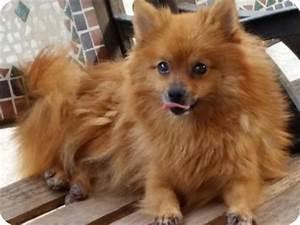
dog